Captain Battle

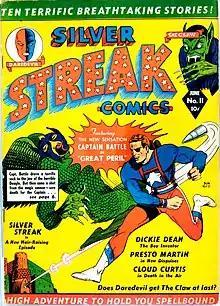
Art by Don Rico.

Captain Battle is a fictional hero and one of the features in Lev Gleason's "Silver Streak Comics", from the period known as the "Golden Age of Comic Books". The character is a wounded World War I veteran who has devoted his life to stopping war. He was created by Carl Formes and Jack Binder.